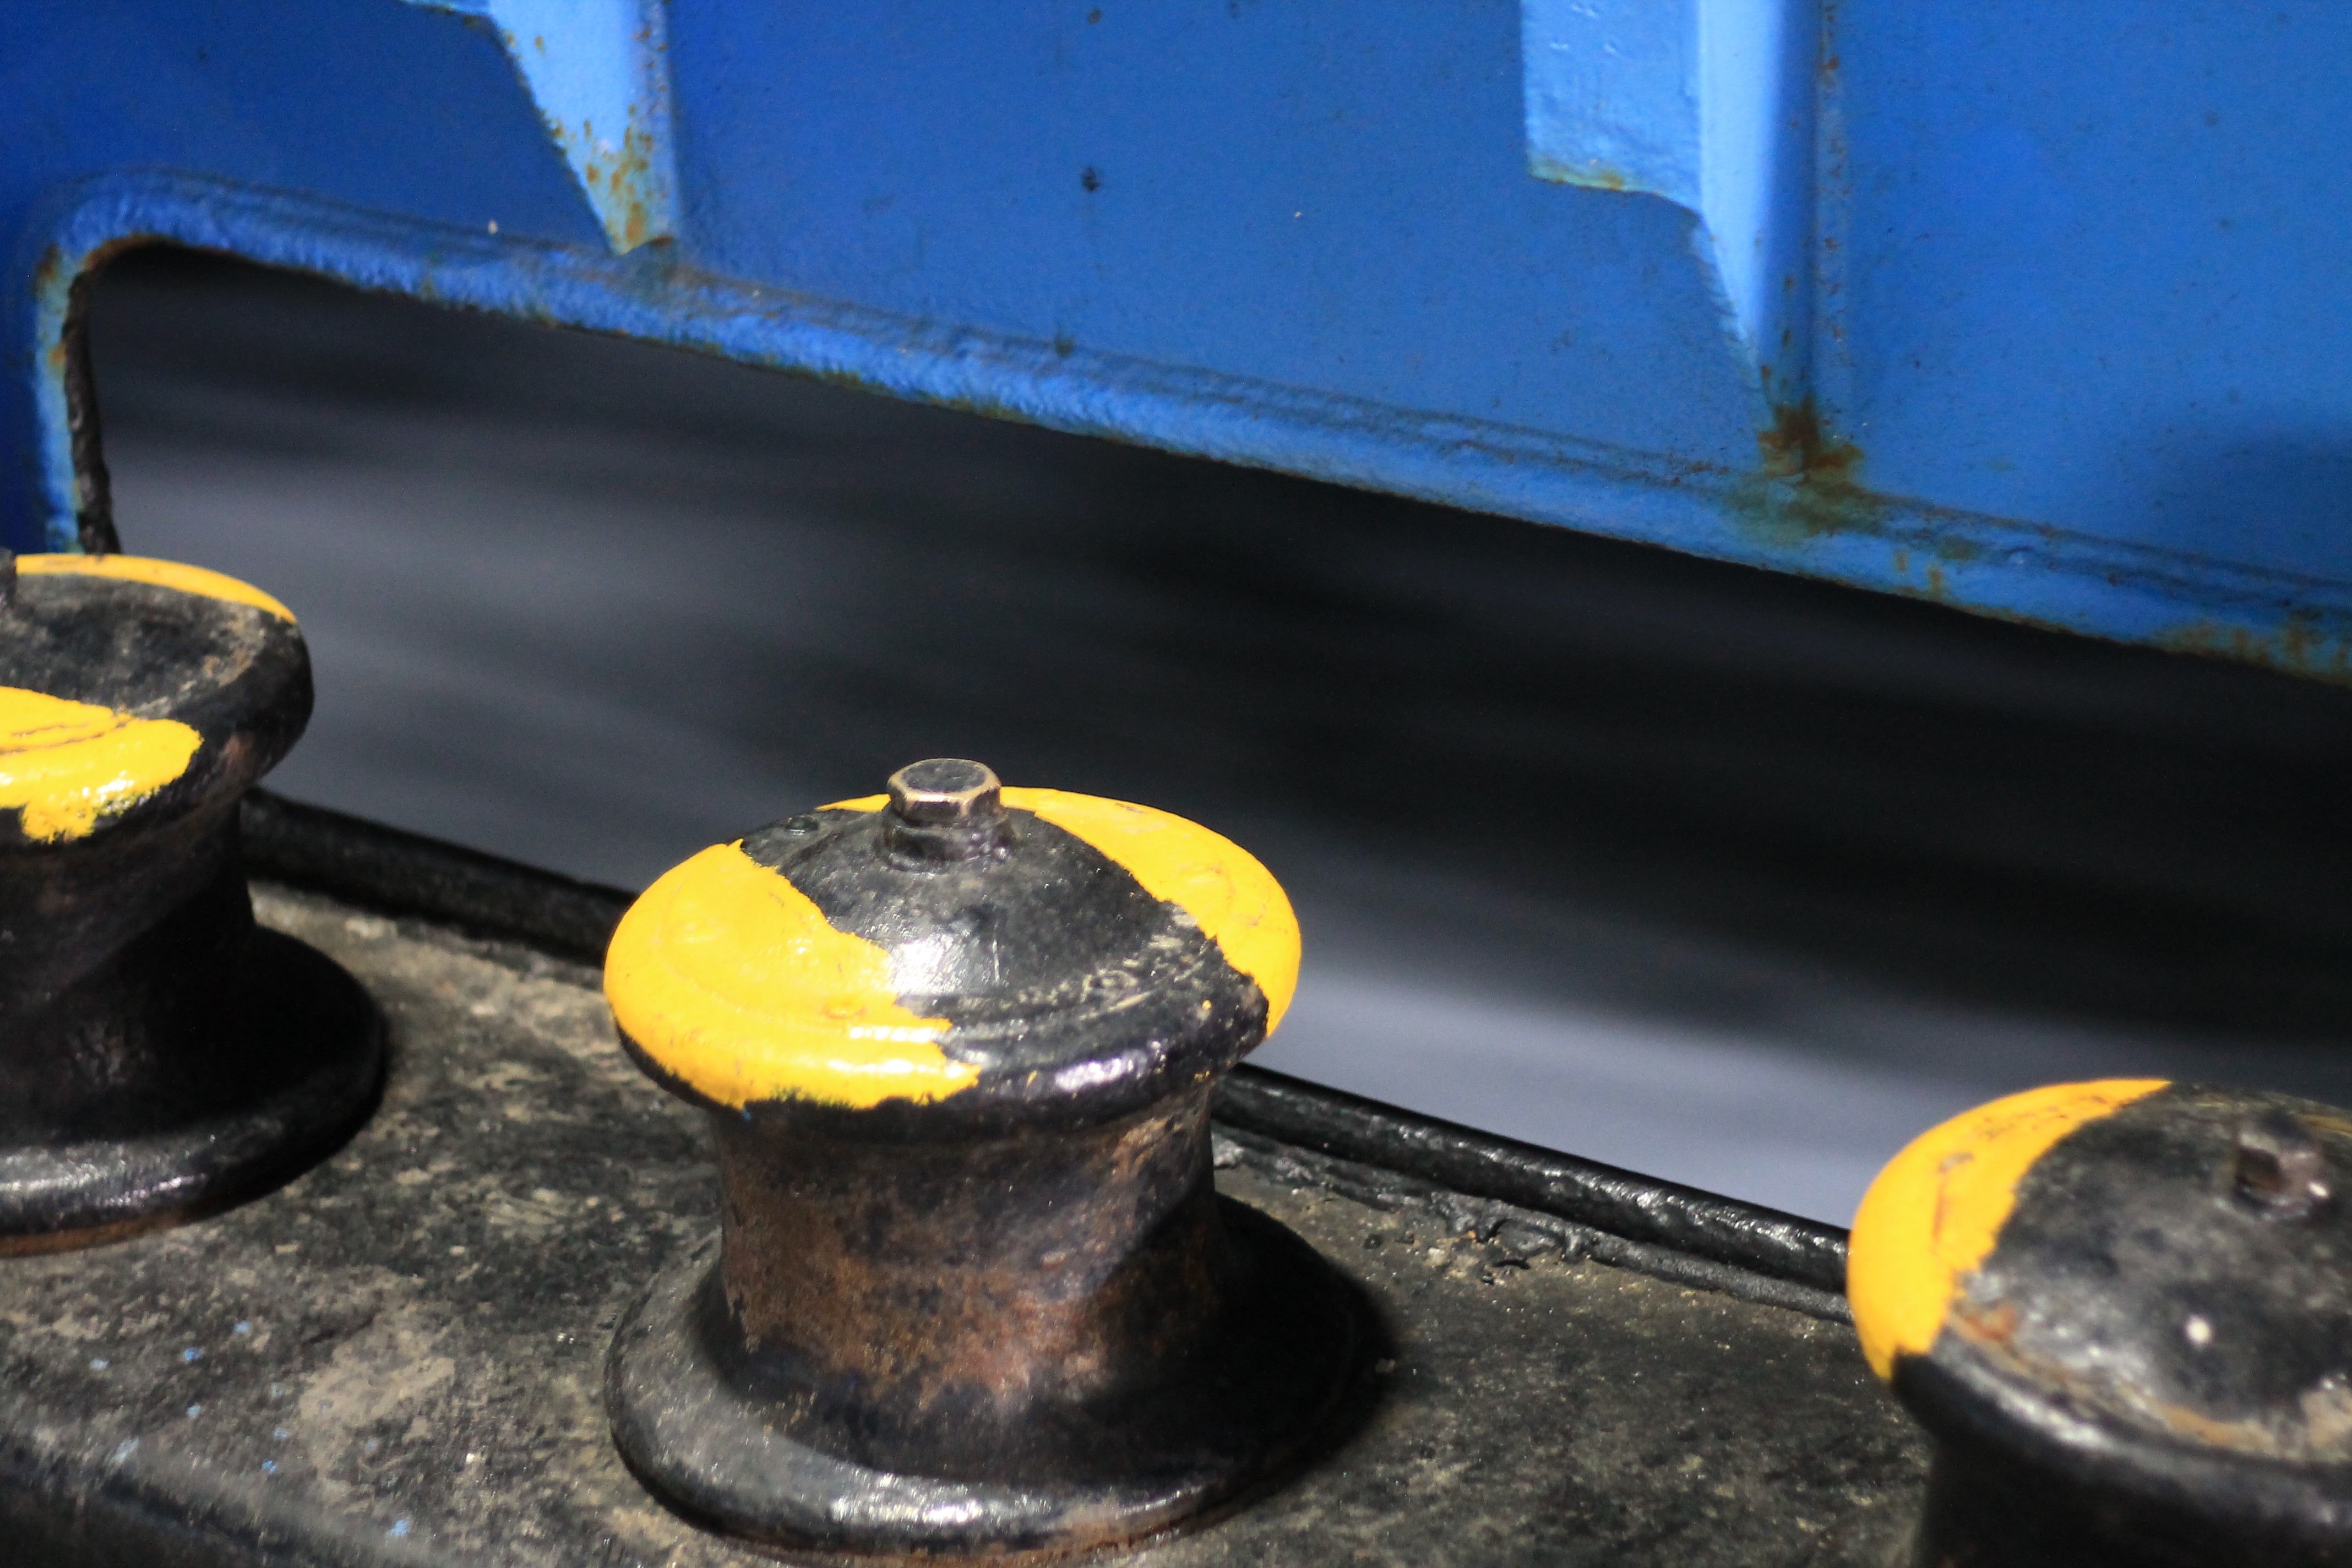
wheel, asphalt, machine